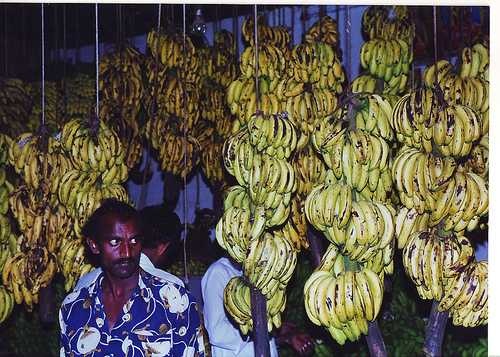
Label: Banana